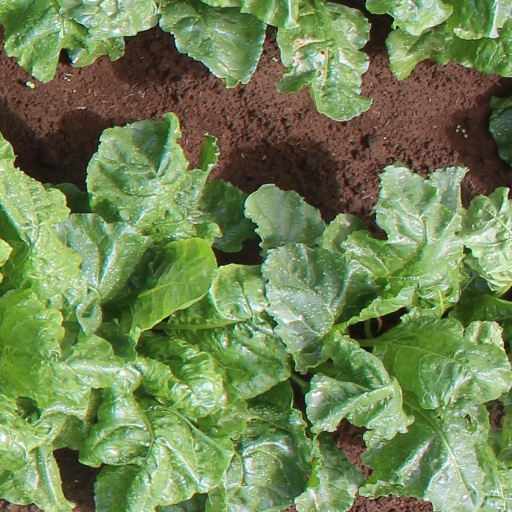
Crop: sugar beet